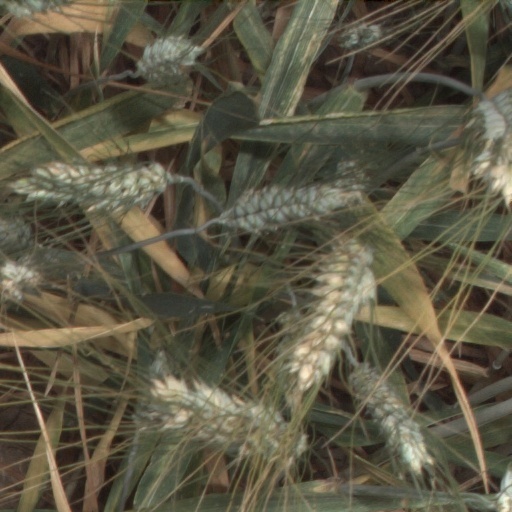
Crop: wheat